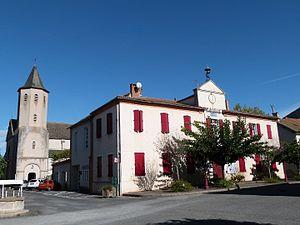
Eglise et façade de la mairie de pampelonne
Pampelonne est une commune française située dans le département du Tarn, en région Occitanie.